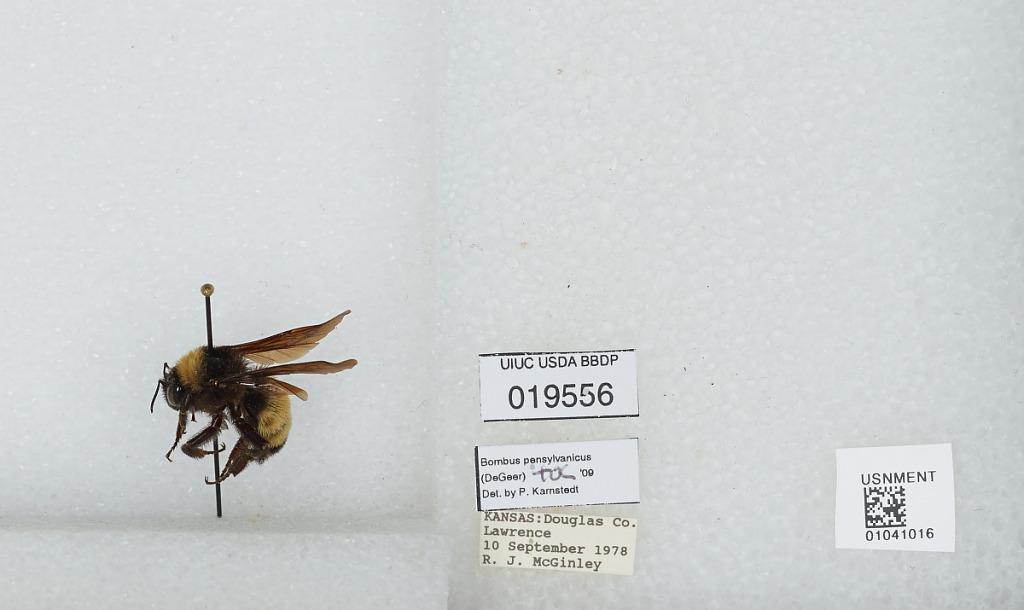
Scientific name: Bombus sp.
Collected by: R. McGinley
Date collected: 1978-9-10
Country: United States
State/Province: Kansas
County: Douglas
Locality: Lawrence
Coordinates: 38.9717, -95.2353
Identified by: Karnstedt, P.